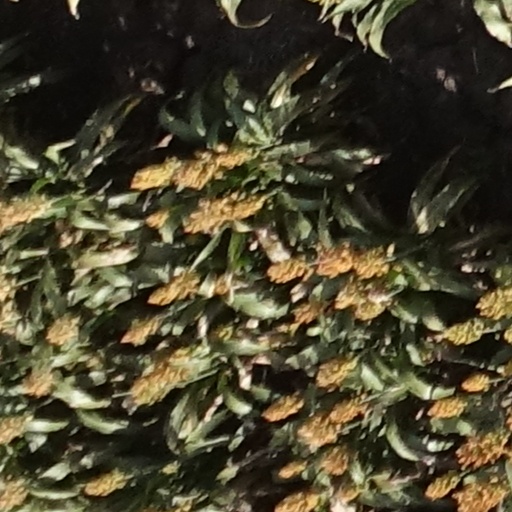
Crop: sorghum